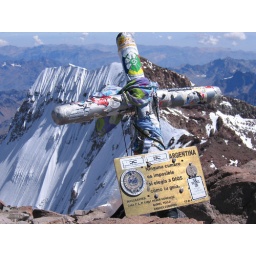
The summit cross on Aconcagua. South face of the mountain in the background.